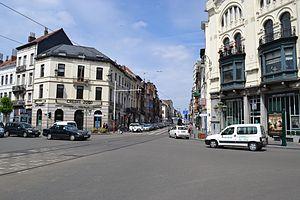
Ma Campagne est un quartier de Bruxelles, à l’intersection de la chaussée de Waterloo, de la chaussée de Charleroi et de l’avenue Brugmann. Le quartier est partagé entre les communes d’Ixelles et de Saint-Gilles. Son nom provient de l’enseigne d’une auberge rurale très fréquentée au XIXᵉ siècle, « À ma campagne », détruite en 1906 et remplacée par un hôtel art nouveau.
Campagne est un nom commun ou plus rarement un nom propre qui peut désigner :
La chaussée de Charleroi est une avenue bruxelloise de la commune de Saint-Gilles